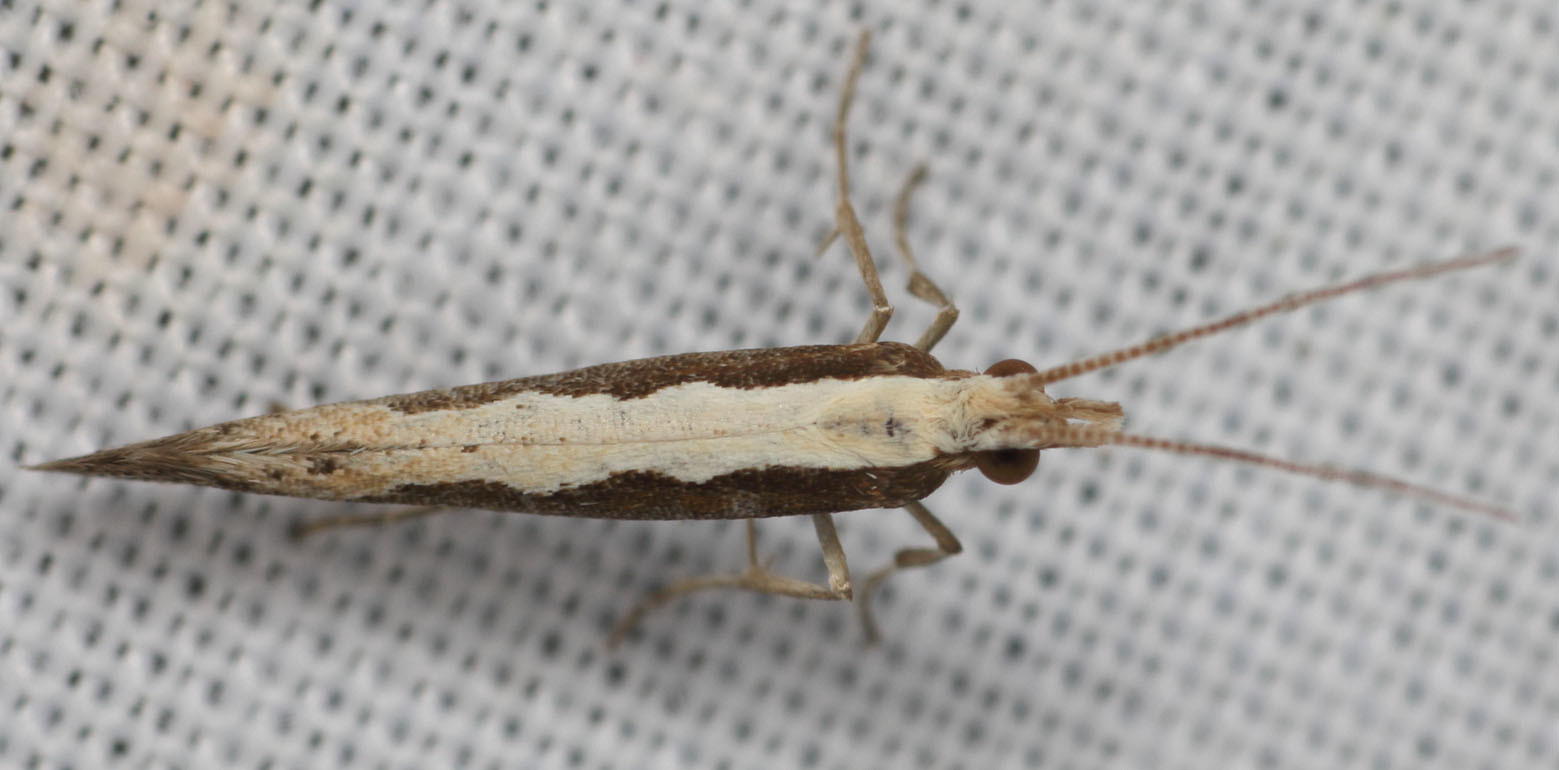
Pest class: diamondback_moth